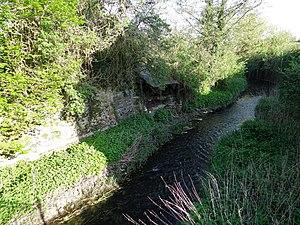
La Bézonde à Ladon (Loiret), France.
Ladon est une commune française, située dans le département du Loiret en région Centre-Val de Loire.